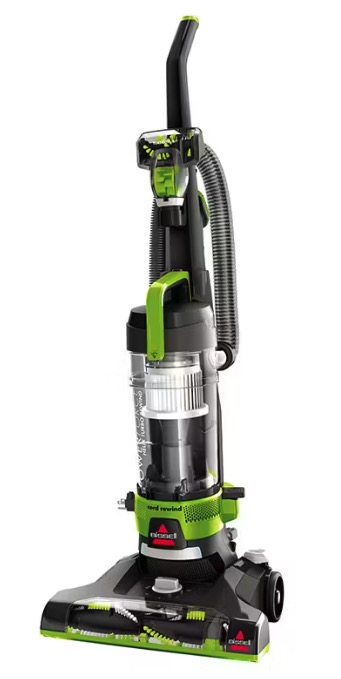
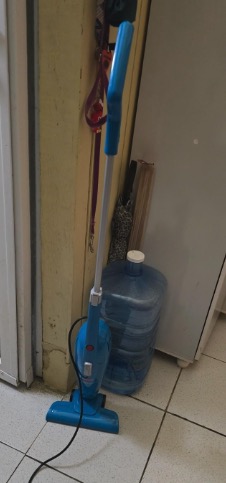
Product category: items_vacuum
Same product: no